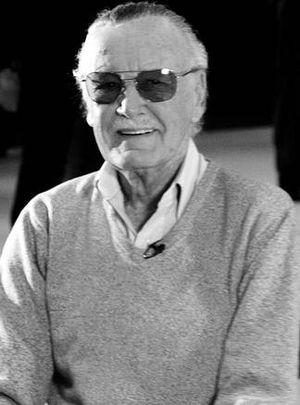
Stanley Lieber, dit Stan Lee, né le 28 décembre 1922 à New York et mort le 12 novembre 2018 à Los Angeles, est un scénariste et éditeur américain de comics. Son nom est associé à Marvel Comics, une maison d'édition pour laquelle il a imaginé de nombreux personnages de super-héros. Il se surnommait lui-même « Stan the Man ».
Chronologie de la bande dessinée :
Mar-Vell, alias Captain Marvel est un super-héros évoluant dans l'univers Marvel de la maison d'édition Marvel Comics. Créé par le scénariste Stan Lee et le dessinateur Gene Colan, le personnage de fiction apparaît pour la première fois dans le comic book Marvel Super-Heroes #12 en décembre 1967.